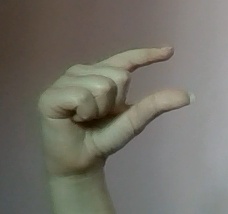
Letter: dal